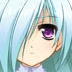
Portrait style: Anime Portrait